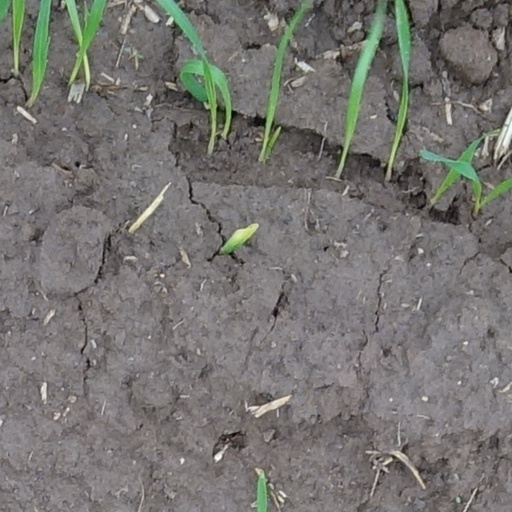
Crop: wheat